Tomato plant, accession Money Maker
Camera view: horizontal (90 deg, fisheye); turntable rotation: 120 degrees
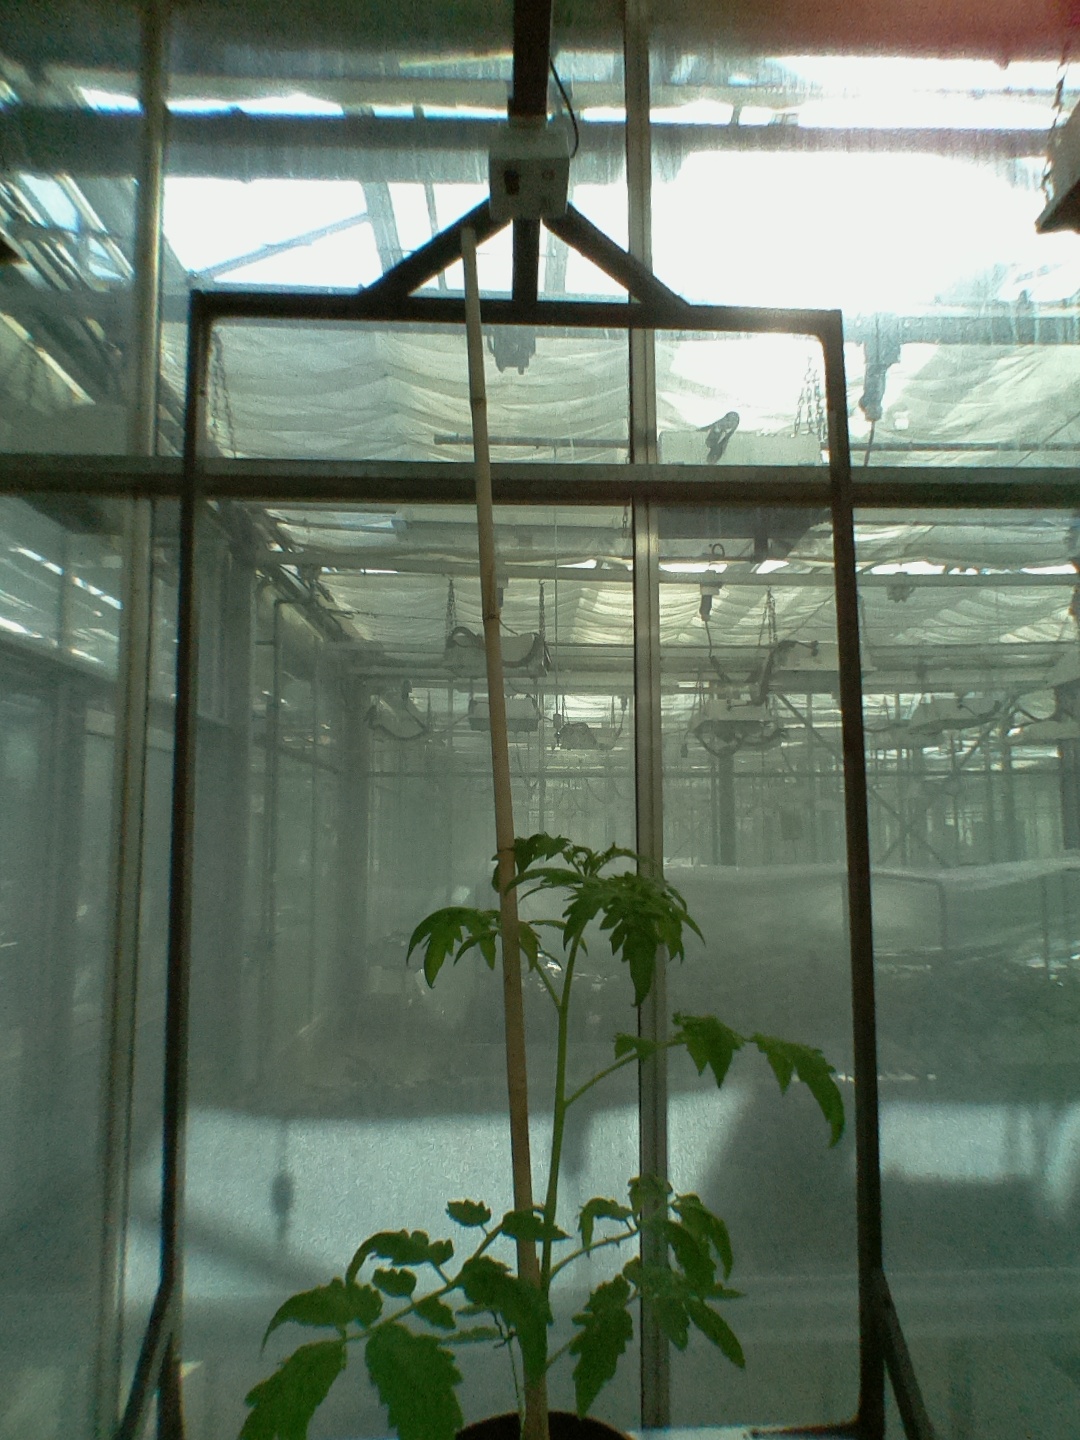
BBCH growth stage 15: 10 of true leaves visible